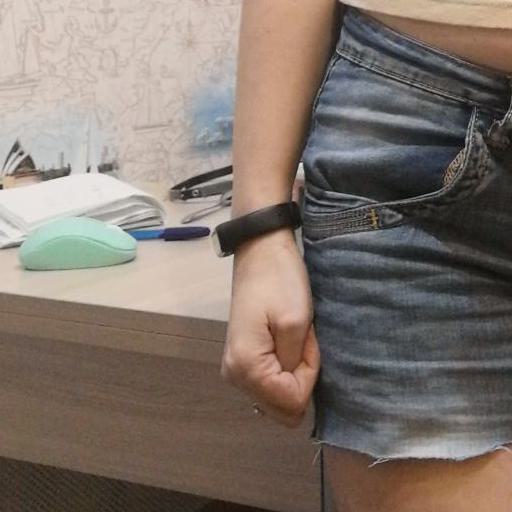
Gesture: no_gesture